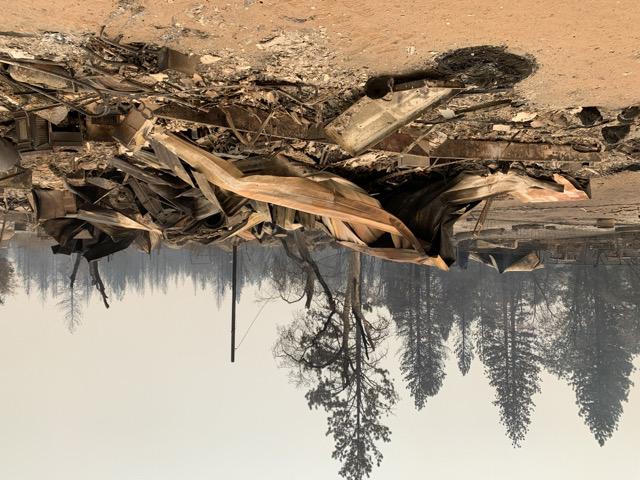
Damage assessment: destroyed